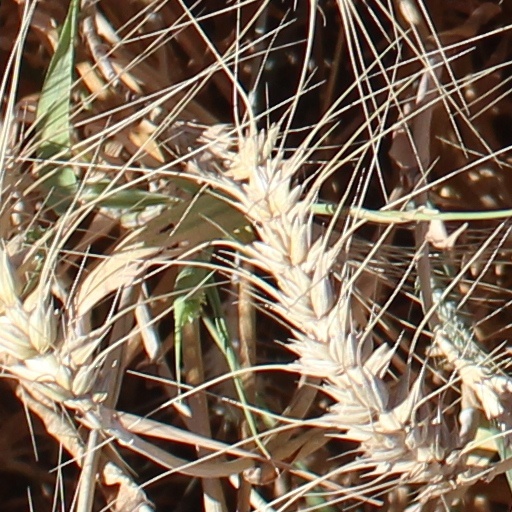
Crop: wheat